Joe Klanderman

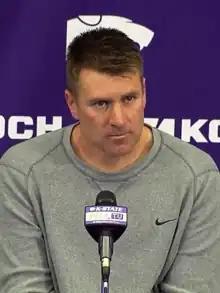
Klanderman in 2022

Joe Klanderman is an American football coach who is currently the defensive coordinator and safeties coach at Kansas State University.